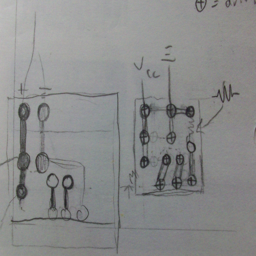
my initial sketches for the layout of the board .